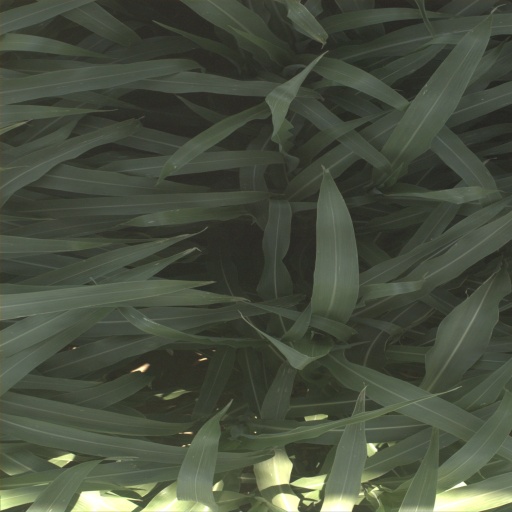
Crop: sorghum